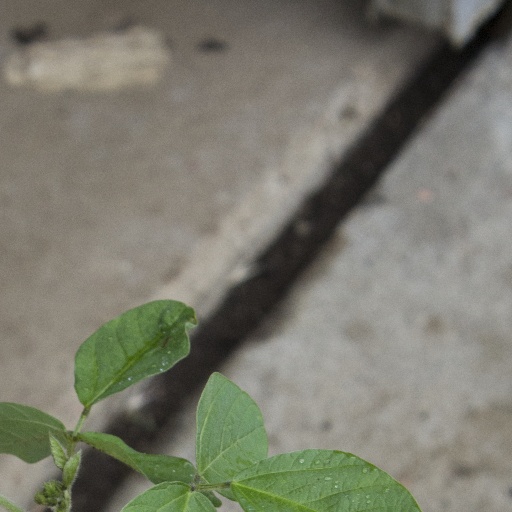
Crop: soybean